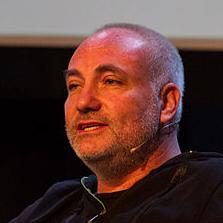
Age: 46